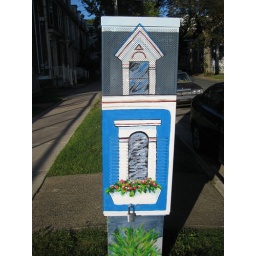
The box on this Victorian-lined South End street reflects the houses near it.